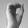
ASL letter: O